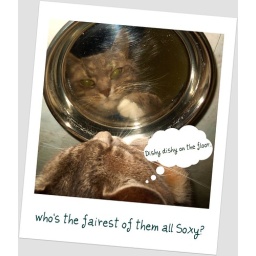
Soxy looking at his own reflection in his water bowl &amp;lt;3